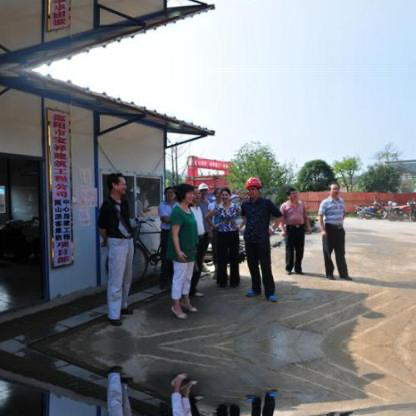
Objects in the image:
label: helmet
label: head
label: head
label: head
label: head
label: head
label: head
label: helmet
label: head